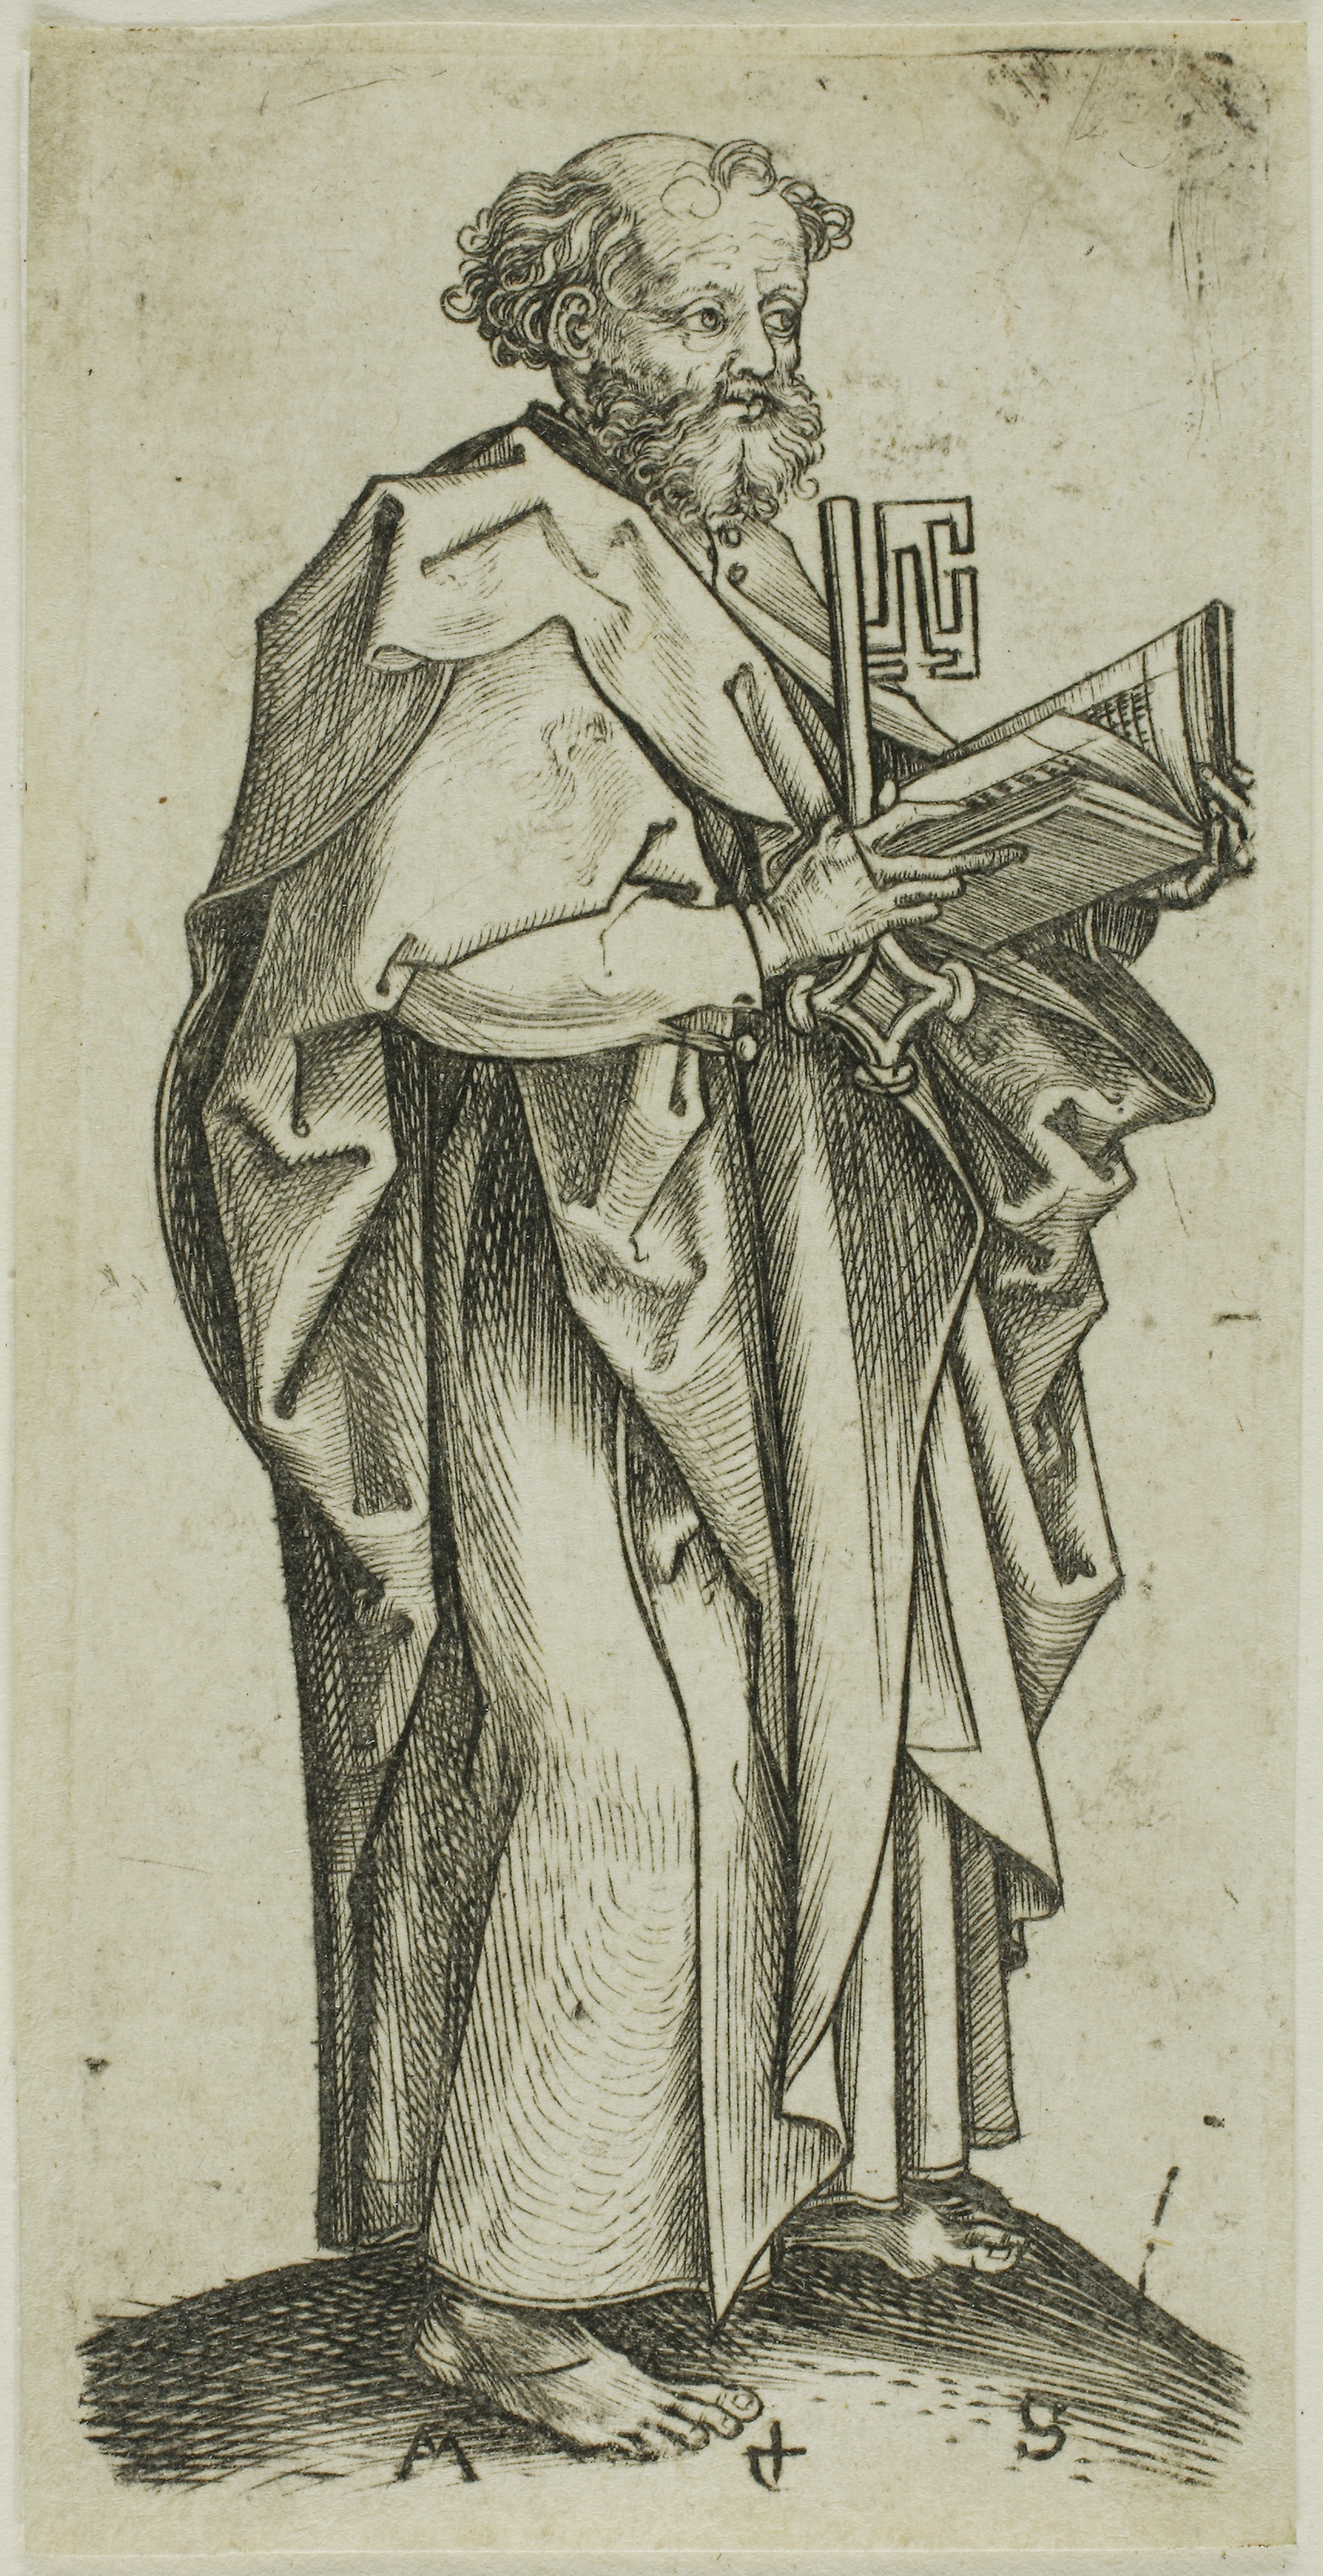
art, standing, male, drawing, history, illustration, figure drawing, human behavior, costume design, artwork, sketch, visual arts, middle ages